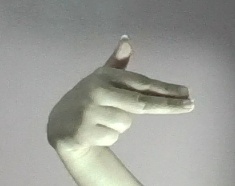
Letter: ghain